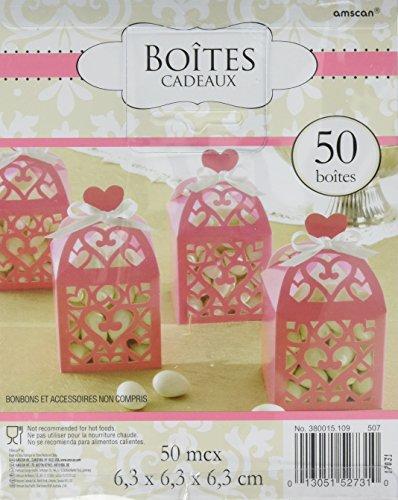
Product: amscan Functional Lantern Favour Box Wedding Gift & Treats Accessory New Pink 2" Pack 50 Party Supplies , 100 Pieces
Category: Toys & Games | Party Supplies
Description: Handy wrap/container for your favors.
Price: $25.58
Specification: ProductDimensions:7.5x6.2x4.8inches|ItemWeight:1.76pounds|ShippingWeight:1.76pounds(Viewshippingratesandpolicies)|DomesticShipping:ItemcanbeshippedwithinU.S.|InternationalShipping:ThisitemcanbeshippedtoselectcountriesoutsideoftheU.S.LearnMore|ASIN:B077FDH2N1|Itemmodelnumber:380015.109|Manufacturerrecommendedage:4-12years